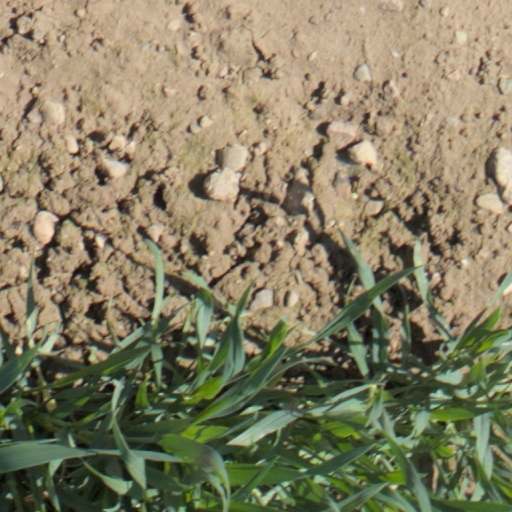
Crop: wheat